Vanguard TV-5

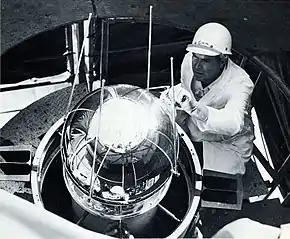
A Glenn L. Martin Company technician installs the Vanguard TV-5 satellite onto its booster.

Vanguard TV5's satellite was a 9.75 kg (21.5 lb), 50.8 cm (20 inches) diameter sphere whose shell was composed of magnesium coated with highly polished silicon monoxide. A 108.00 MHz transmitter at 80 milliwatts was designed to provide tracking and telemetry, transmitting and receiving using four protruding metal rod antennas. Power was supplied by mercury batteries. The payload included ionization chambers sensitive to X-ray wavelengths produced in solar flares (1 to 8 Å, or 100 to 800 pm).